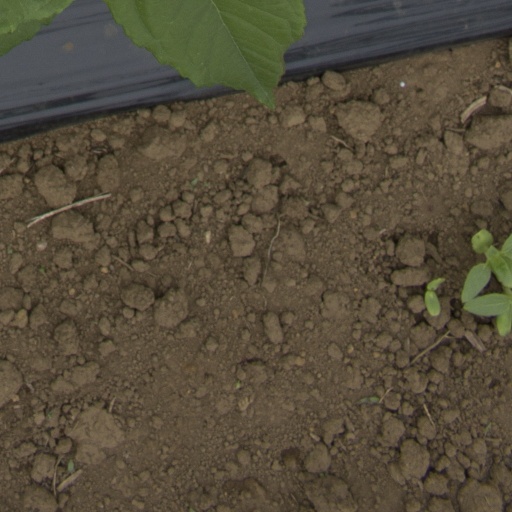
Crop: Jerusalem artichoke